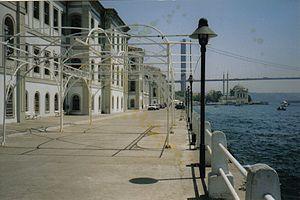
Le lycée de Kabataş est un lycée public situé à Istanbul. Fondé en 1908, c'est l'un des lycées les plus réputes en Turquie.